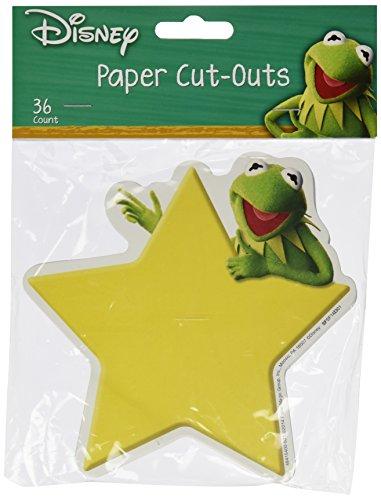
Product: Eureka Muppets Star Paper Cut Outs
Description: Each package contains 36 paper cut outs.
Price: $5.44
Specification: ASIN:B00PW2ILU2|ShippingWeight:1.6ounces(Viewshippingratesandpolicies)|DomesticShipping:ItemcanbeshippedwithinU.S.|InternationalShipping:ThisitemcanbeshippedtoselectcountriesoutsideoftheU.S.LearnMore|DateFirstAvailable:November19,2014